Spook Country

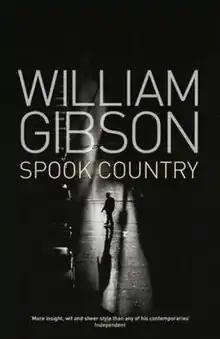
United Kingdom first edition cover

Spook Country is a 2007 novel by speculative fiction author William Gibson. A political thriller set in contemporary North America, it followed on from the author's previous novel, "Pattern Recognition" (2003), and was succeeded in 2010 by "Zero History", which featured much of the same core cast of characters. The plot comprises the intersecting tales of three protagonists: Hollis Henry, a musician-turned-journalist researching a story on locative art; Tito, a young Cuban-Chinese operative whose family is on occasion in the employ of a renegade ex-CIA agent; and Milgrim, a drug-addled translator held captive by Brown, a strangely authoritarian and secretive man. Themes explored include the ubiquity of locative technology, the eversion of cyberspace and the political climate of the United States in the aftermath of the September 11, 2001 attacks.